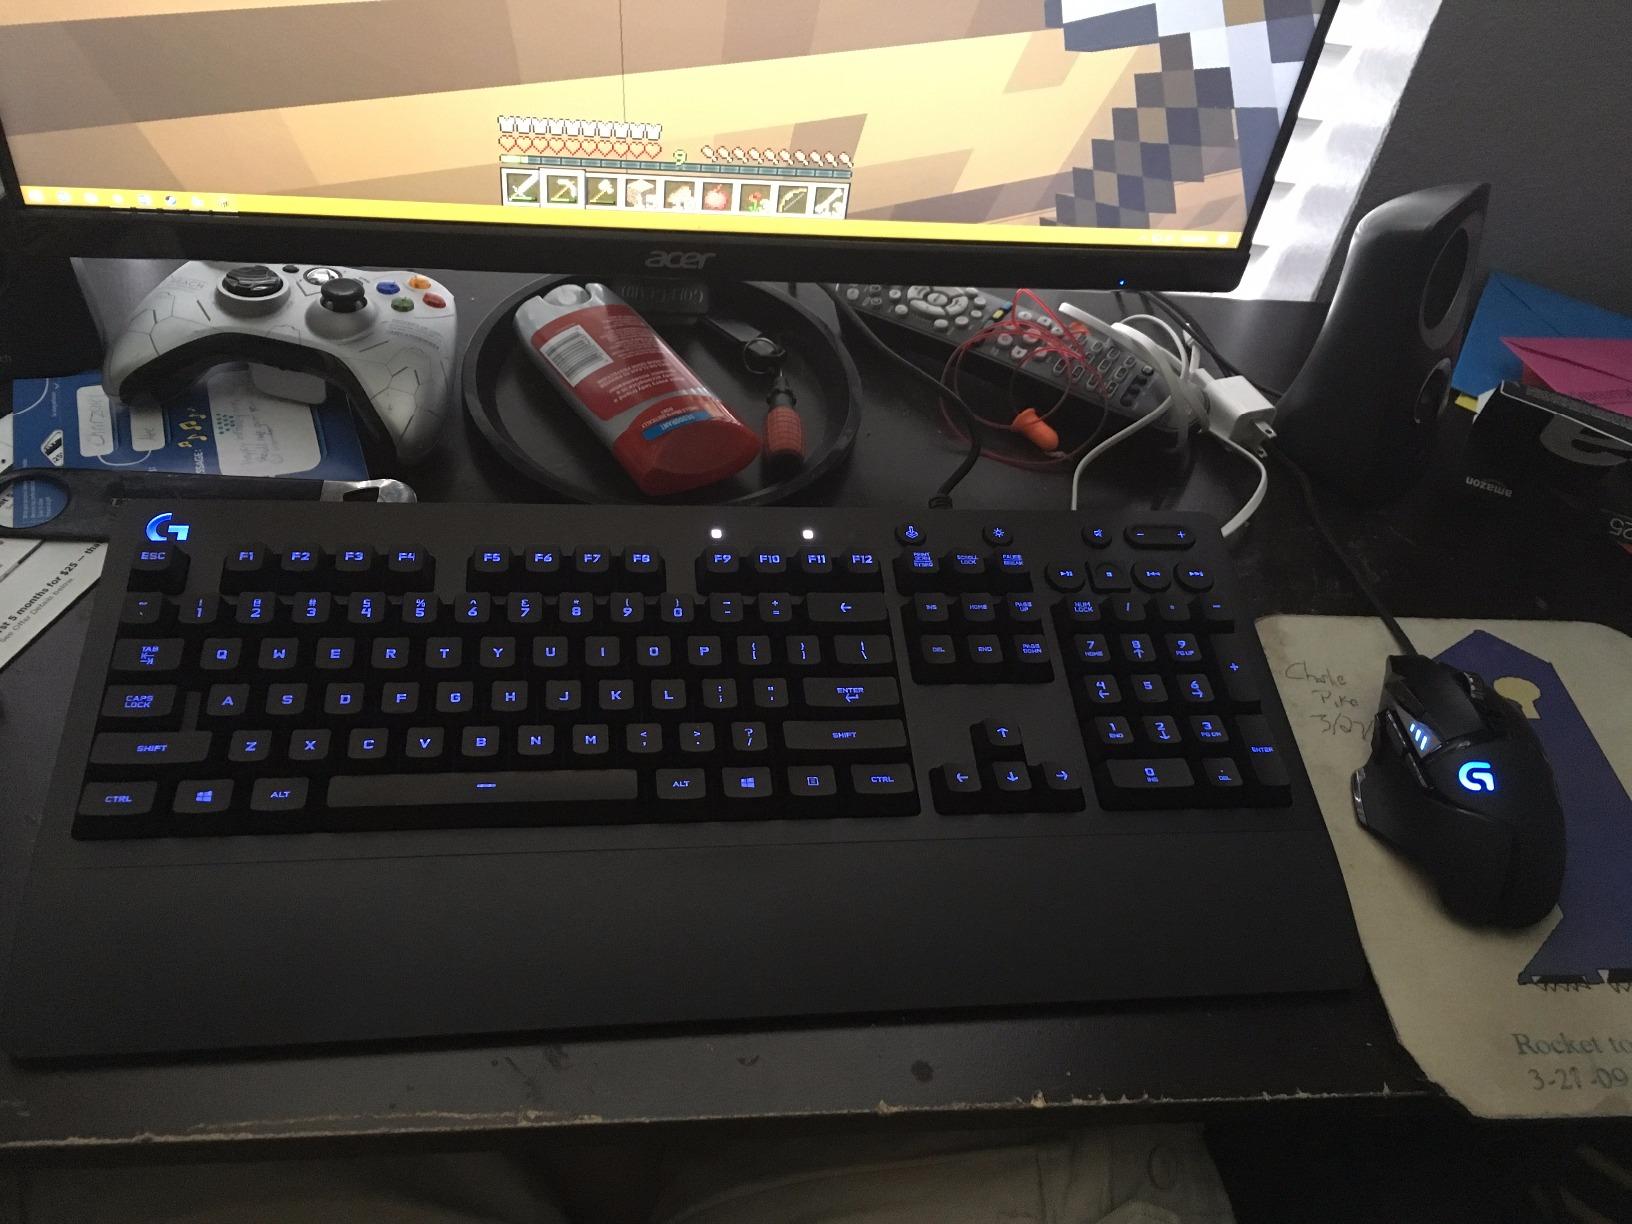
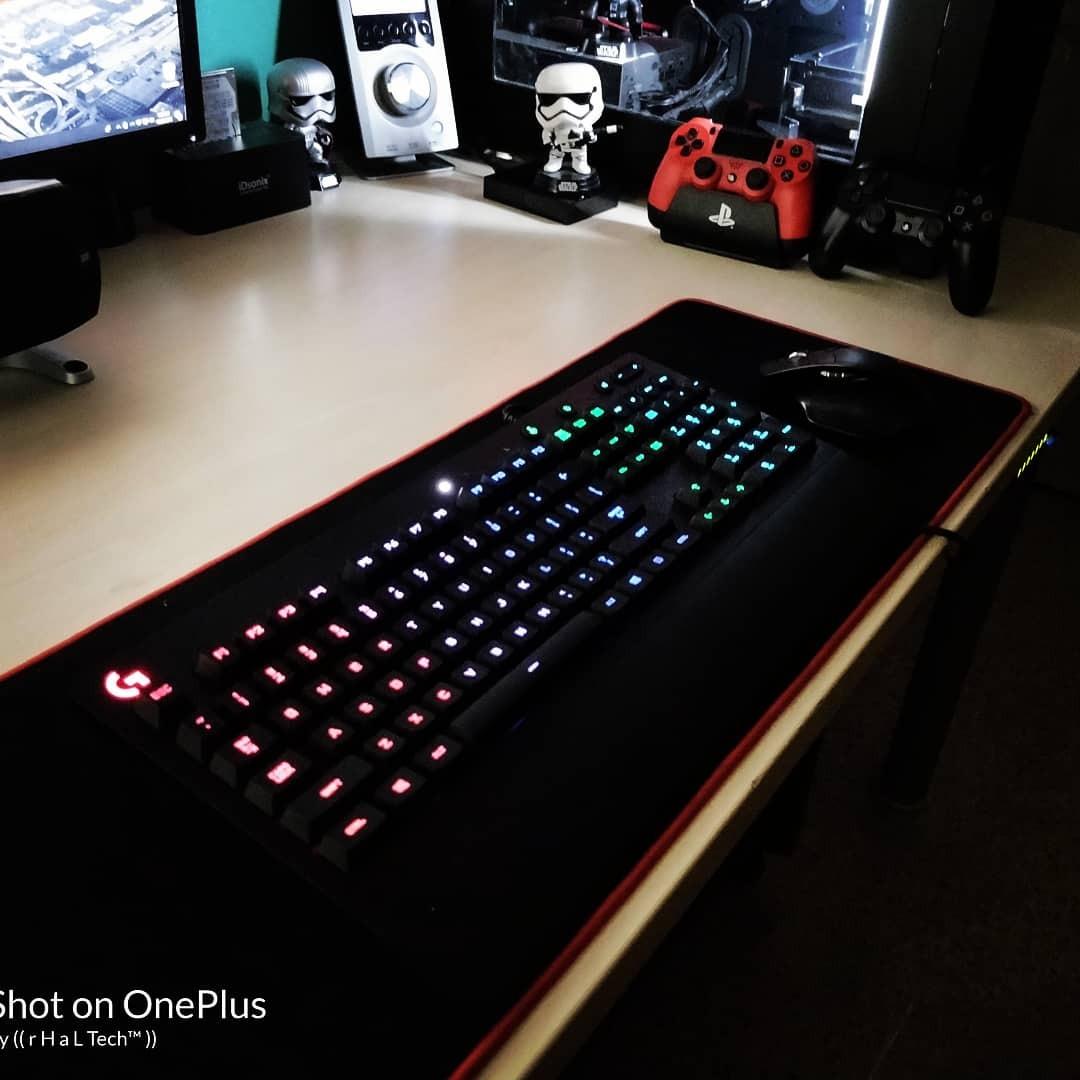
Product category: keyboard
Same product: yes